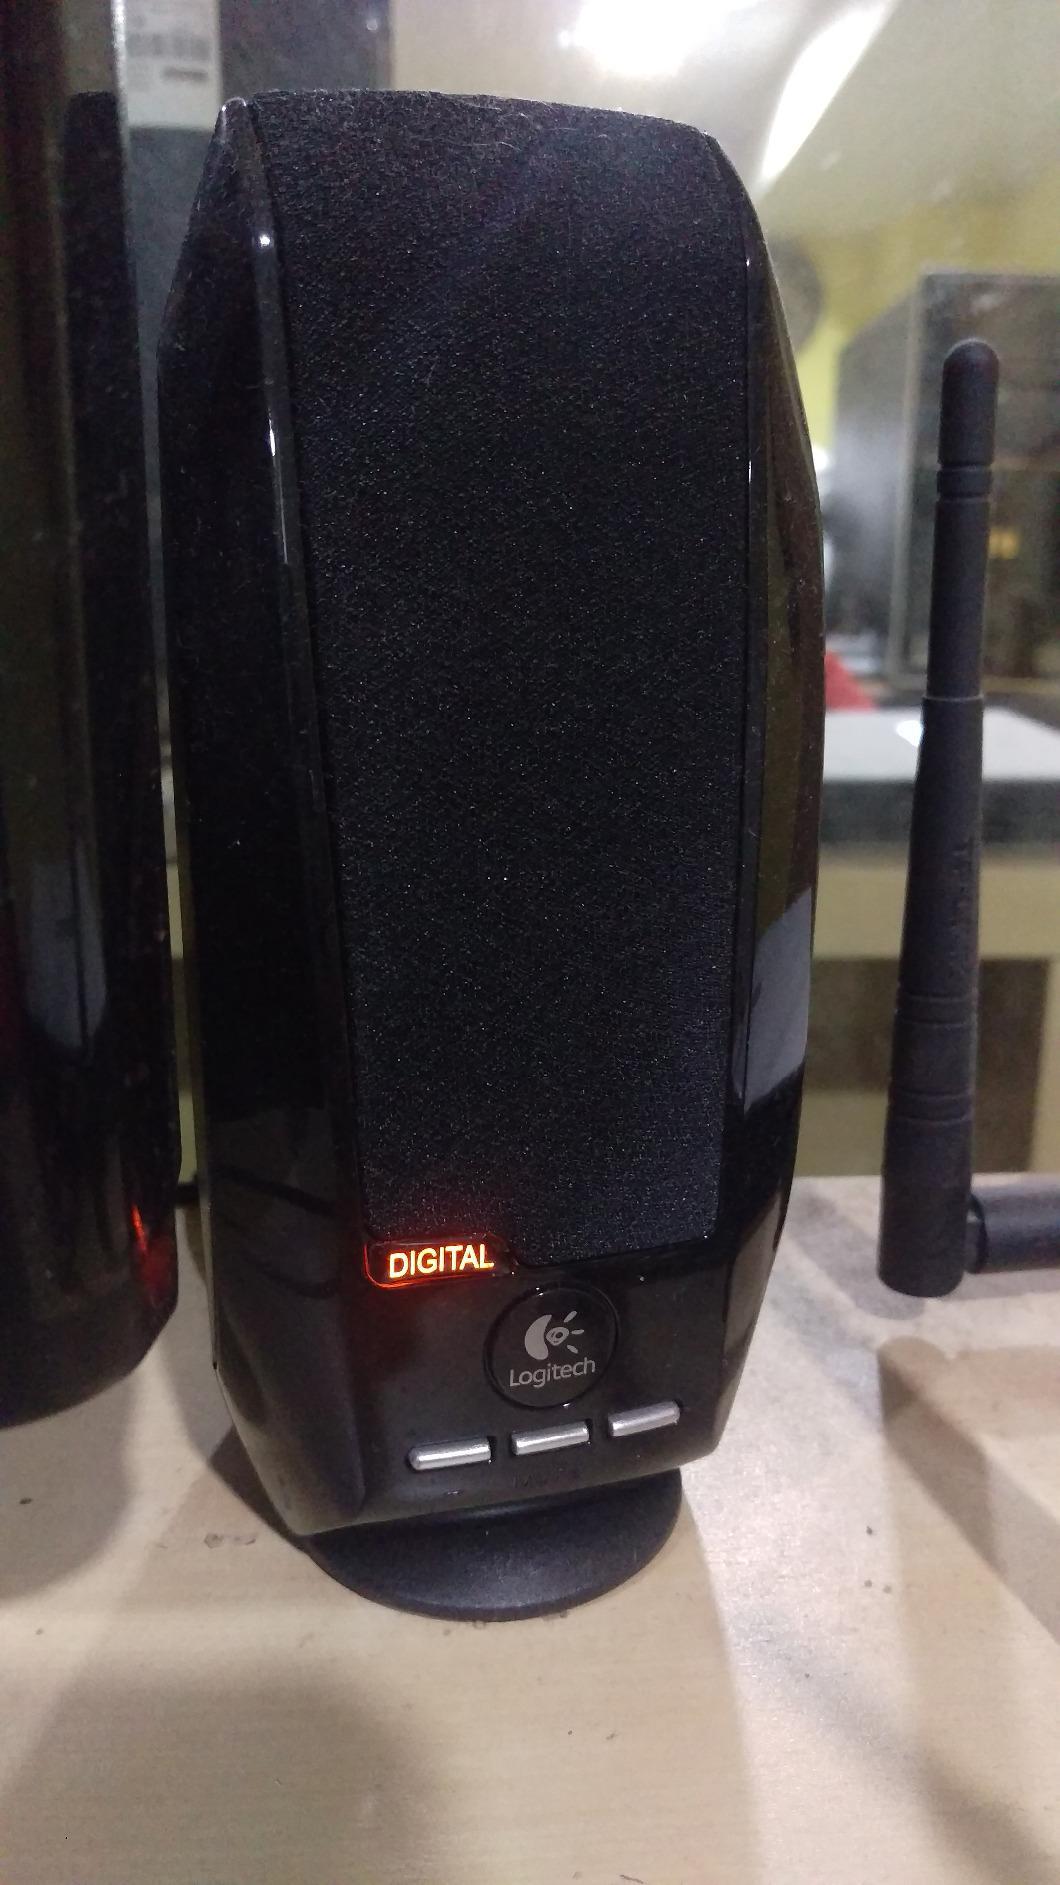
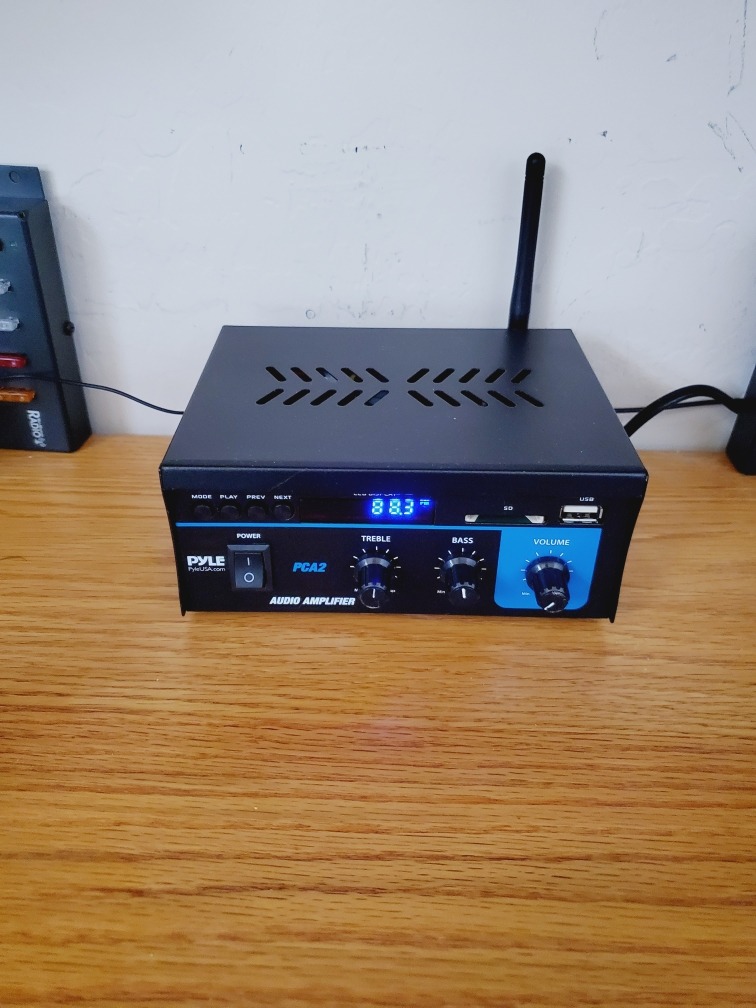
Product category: speaker
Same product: no